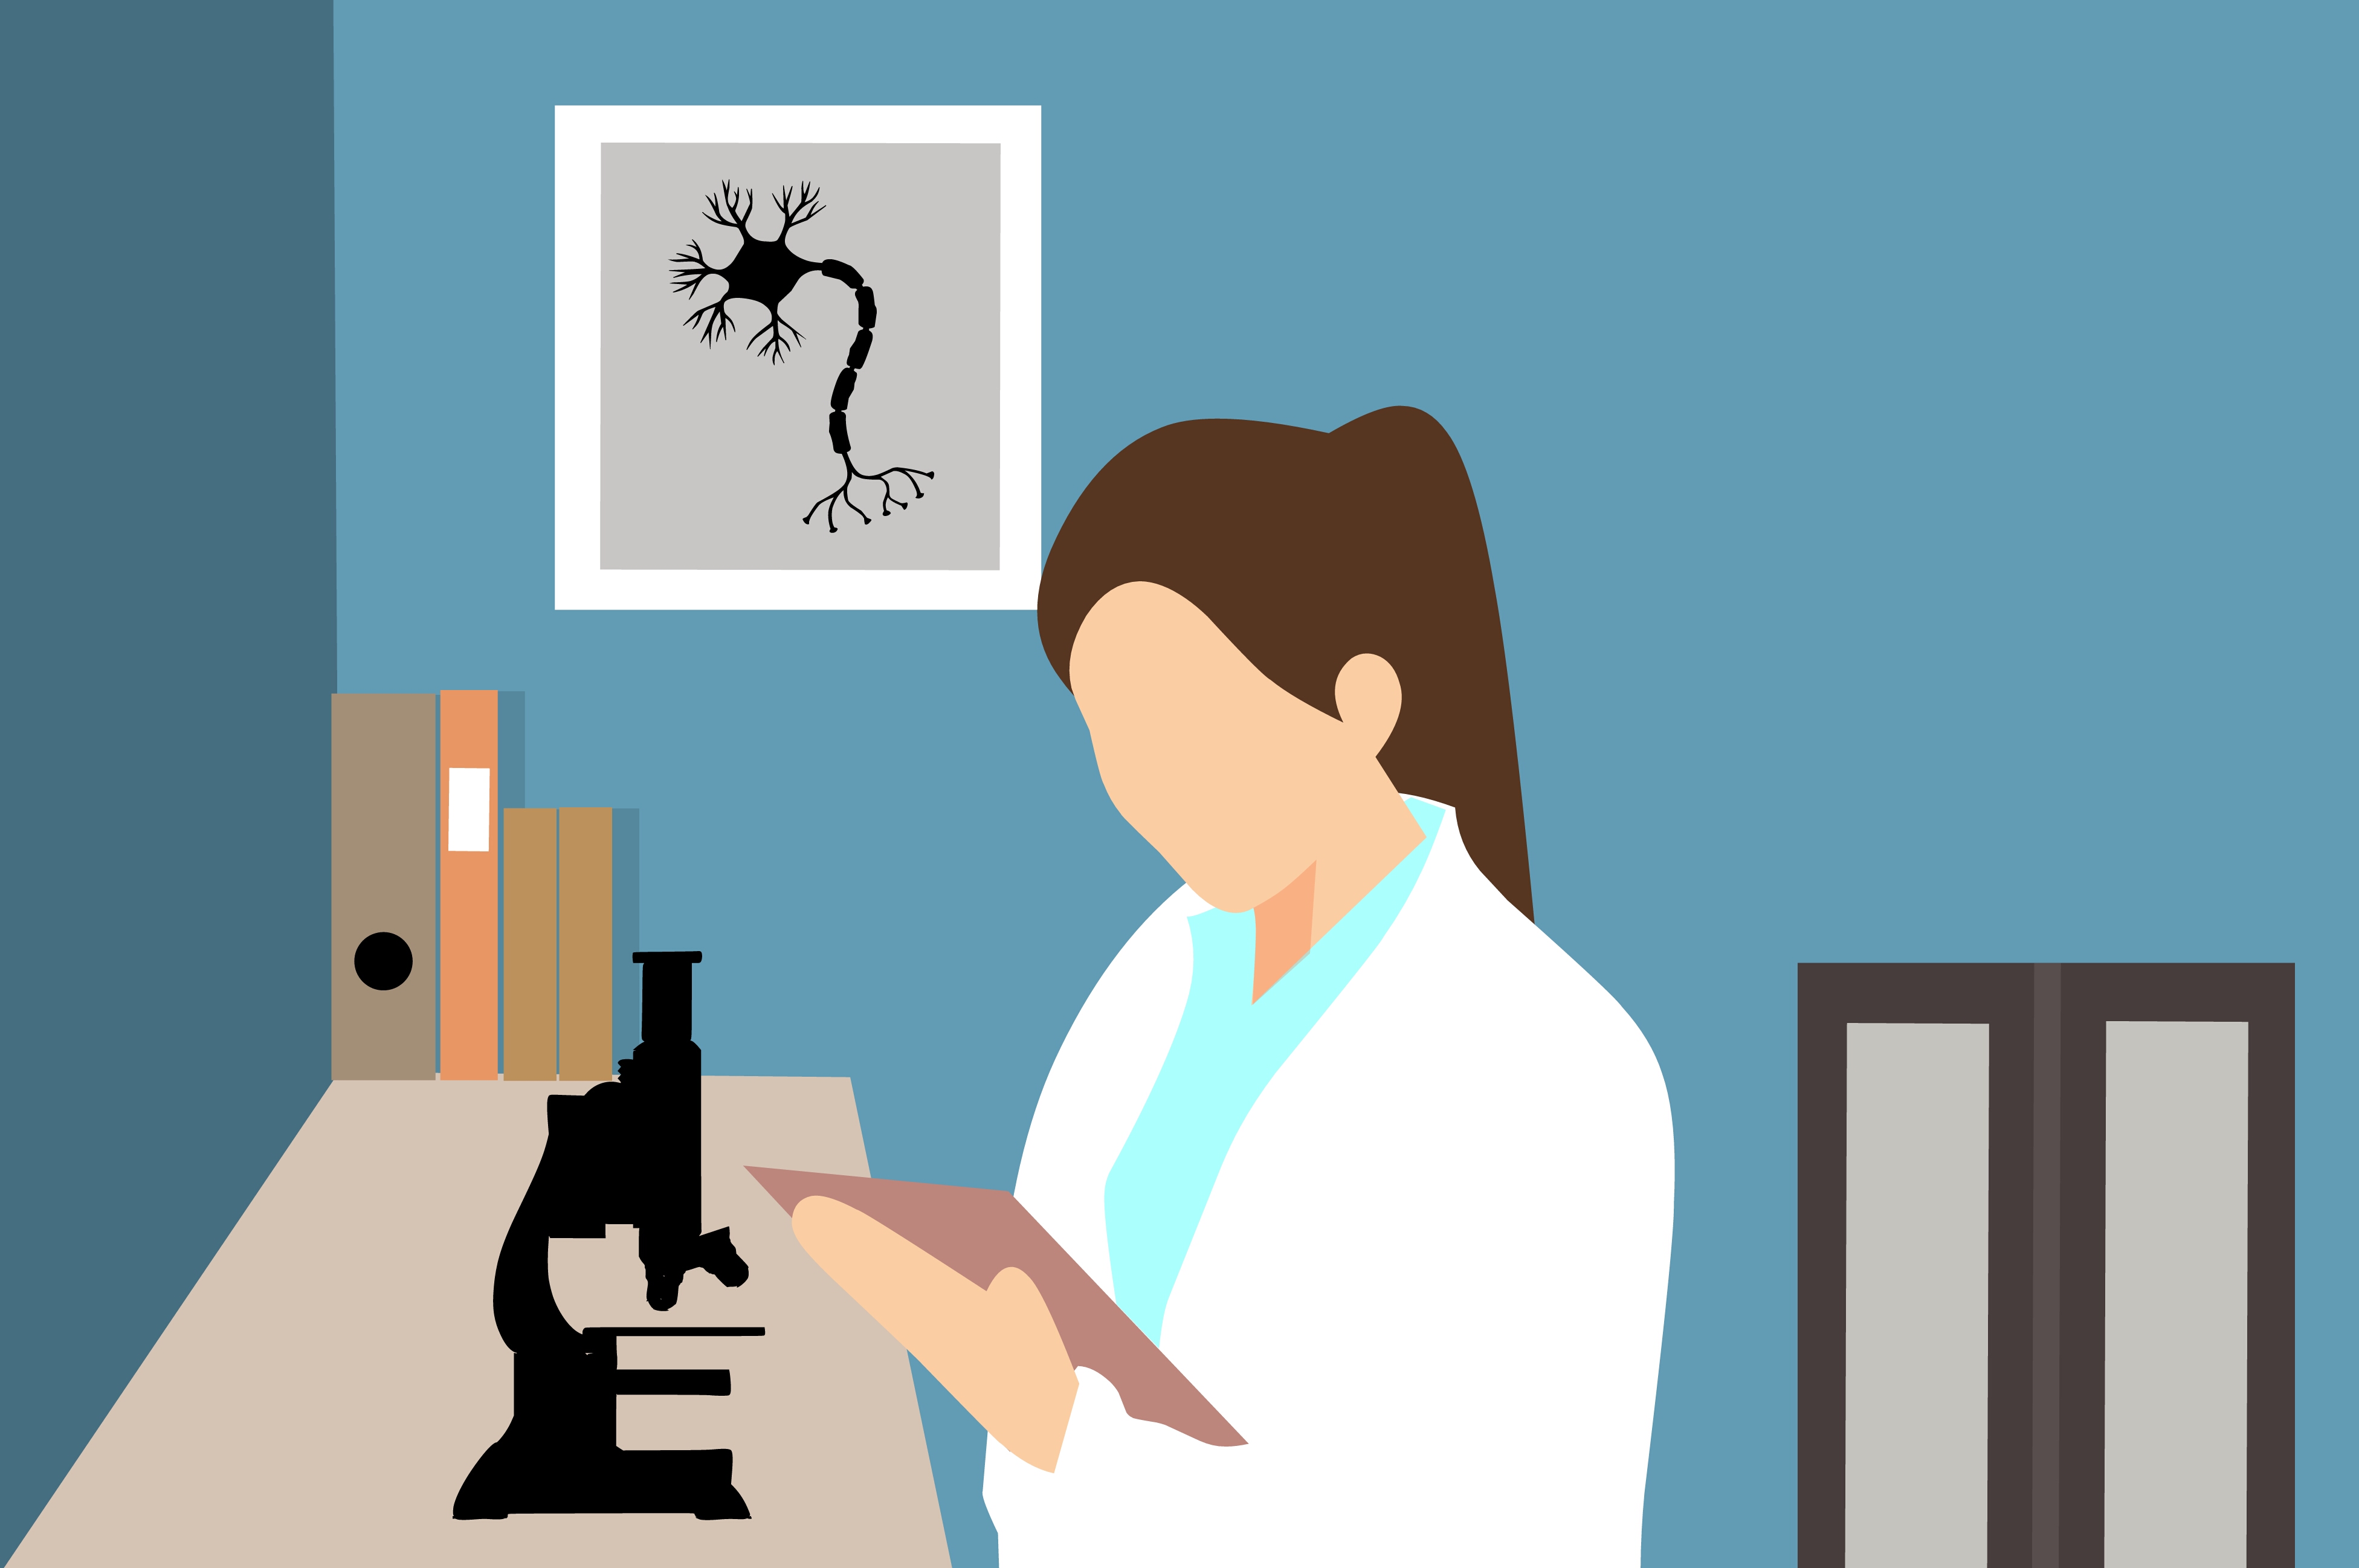
doctor, research, chemical, observes, microscope, analysis, scientist, science, laboratory, medical, lab, experiment, technology, woman, scientific, discovery, equipment, education, health, medicine, care, hospital, cartoon, biotechnology, microbiology, profession, clinical, concept, study, biology, human behavior, communication, design, conversation, font, illustration, business, job, art